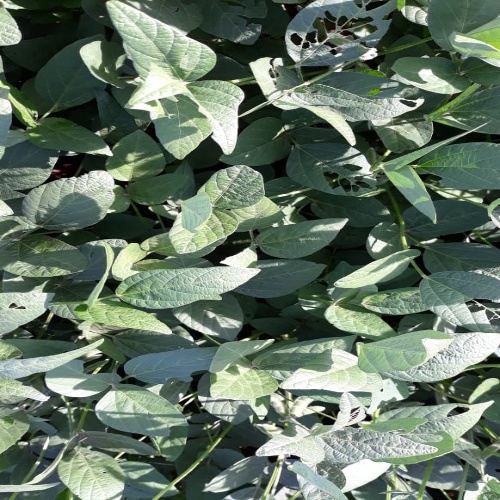
Label: Caterpillar